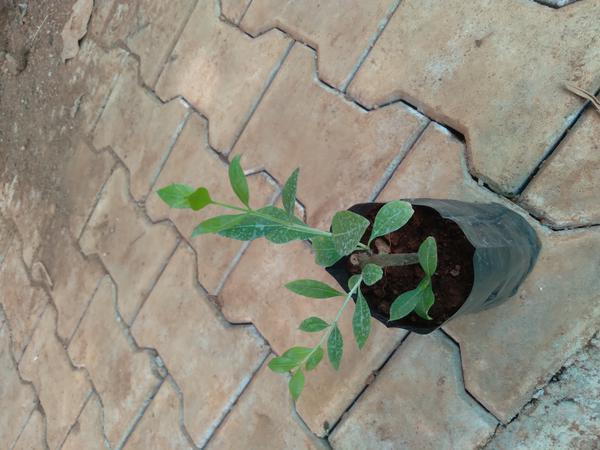
Plant: Henna